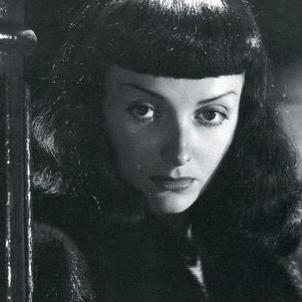
Age: 27